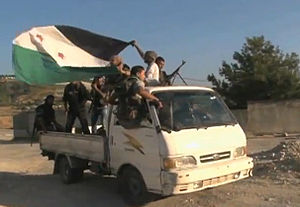
Borgerkrigen i Syrien / Baggrund / Oprørsgrupperne
Medlemmer af Den Frie Syriske Hær bliver transporteret i en lastbil, august 2012.
Borgerkrigen i Syrien er en igangværende konflikt om, hvordan og af hvem Syrien skal ledes. Konflikten havde i begyndelsen karakter af en fredelig protest imod menneskerettighedskrænkelser, manglende indflydelse, manglende økonomiske muligheder og fire årtiers autoritært etpartistyre under Ba'ath-partiet og dets ledere, først Hafez al-Assad 1971-2000 og siden 2000 hans søn Bashar al-Assad.